History of Leicestershire

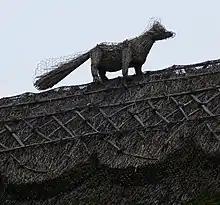
A straw fox at Long Whatton

There are about 76 miles of Roman roads in the county and these are well marked on Ordnance Survey maps. Most of these are sections of the three principal routs that passed through the county: the Fosse Way, Watling Street, and the Via Devana.